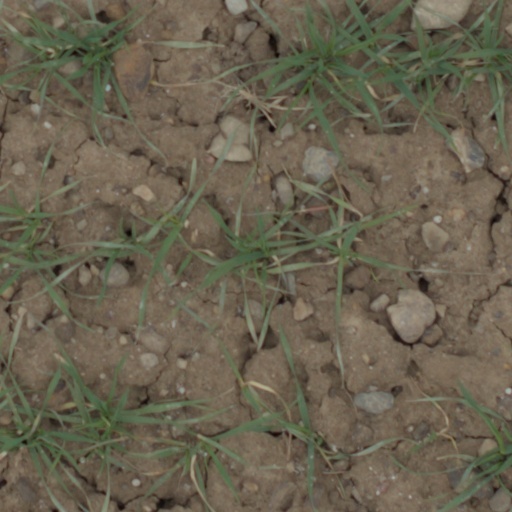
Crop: wheat